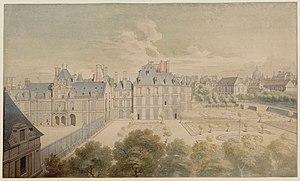
Vue de la cour intérieure et de l'escalier de l'Hôtel de Condé (Paris - XVIIIe siècle)
L'hôtel de Condé est un ancien hôtel particulier parisien, détruit à la fin du XVIIIᵉ siècle, qui se trouvait à l'emplacement de l'actuel quartier qui s'étend autour du Théâtre de l'Odéon.